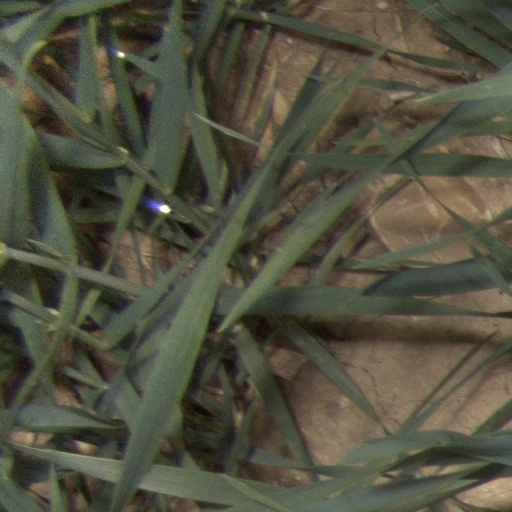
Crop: wheat